Daniël de Blocq van Scheltinga

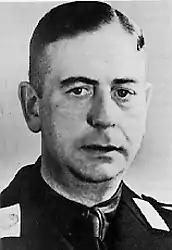
Daniël de Blocq van Scheltinga

Jonkheer Daniël de Blocq van Scheltinga (Velp, 23 November 1903 – Düsseldorf, 26 June 1962) was a Dutch Nazi politician.